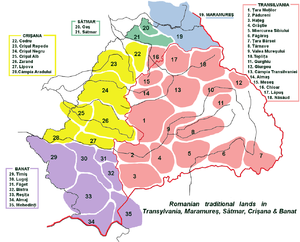
Les pays traditionnels roumains en Transylvanie (rose), Marmatie (bleu), Satmarie (vert), Crişanie (jaune) et Banat (violet). Magyar: Erdély oláh főldék. Македонски: Романски исторически округи (Трансилванија-црвено
Glad était, selon la chronique médiévale Gesta Hungarorum, le nom d'un chef des Valaques et des Slaves dans le Banat, au sud-ouest de la Transylvanie, et de sa capitale. Glad fut battu par les Magyars au Xᵉ siècle. Selon la Gesta Hungarorum, Glad aurait eu pour successeur Ahtum.
En français, le mot valachie, prononcé, et parfois écrit « valaquie » est une dénomination polysémique, pouvant être :
Gelou était, selon la Gesta Hungarorum, le premier chef d'un duché transylvain du Xᵉ siècle. Slaves et Valaques peuplaient alors le pays, mais tant leur présence que leur nombre relatif sont controversés entre l'historiographie magyare, et l'historiographie roumaine. Quoi qu'il en soit, les troupes de Gelou ont été battues par les Magyars : la Gesta raconte que Gelou fut tué par les guerriers du capitaine magyar Tuhutum et un traité de soumission fut signé à Esküllő.
Menumorout était, selon la Gesta Hungarorum, un chef des Valaques et des Slaves dans le massif du Bihor en Transylvanie, battu par les Magyars au Xᵉ siècle.
L’histoire de la Transylvanie comprend :